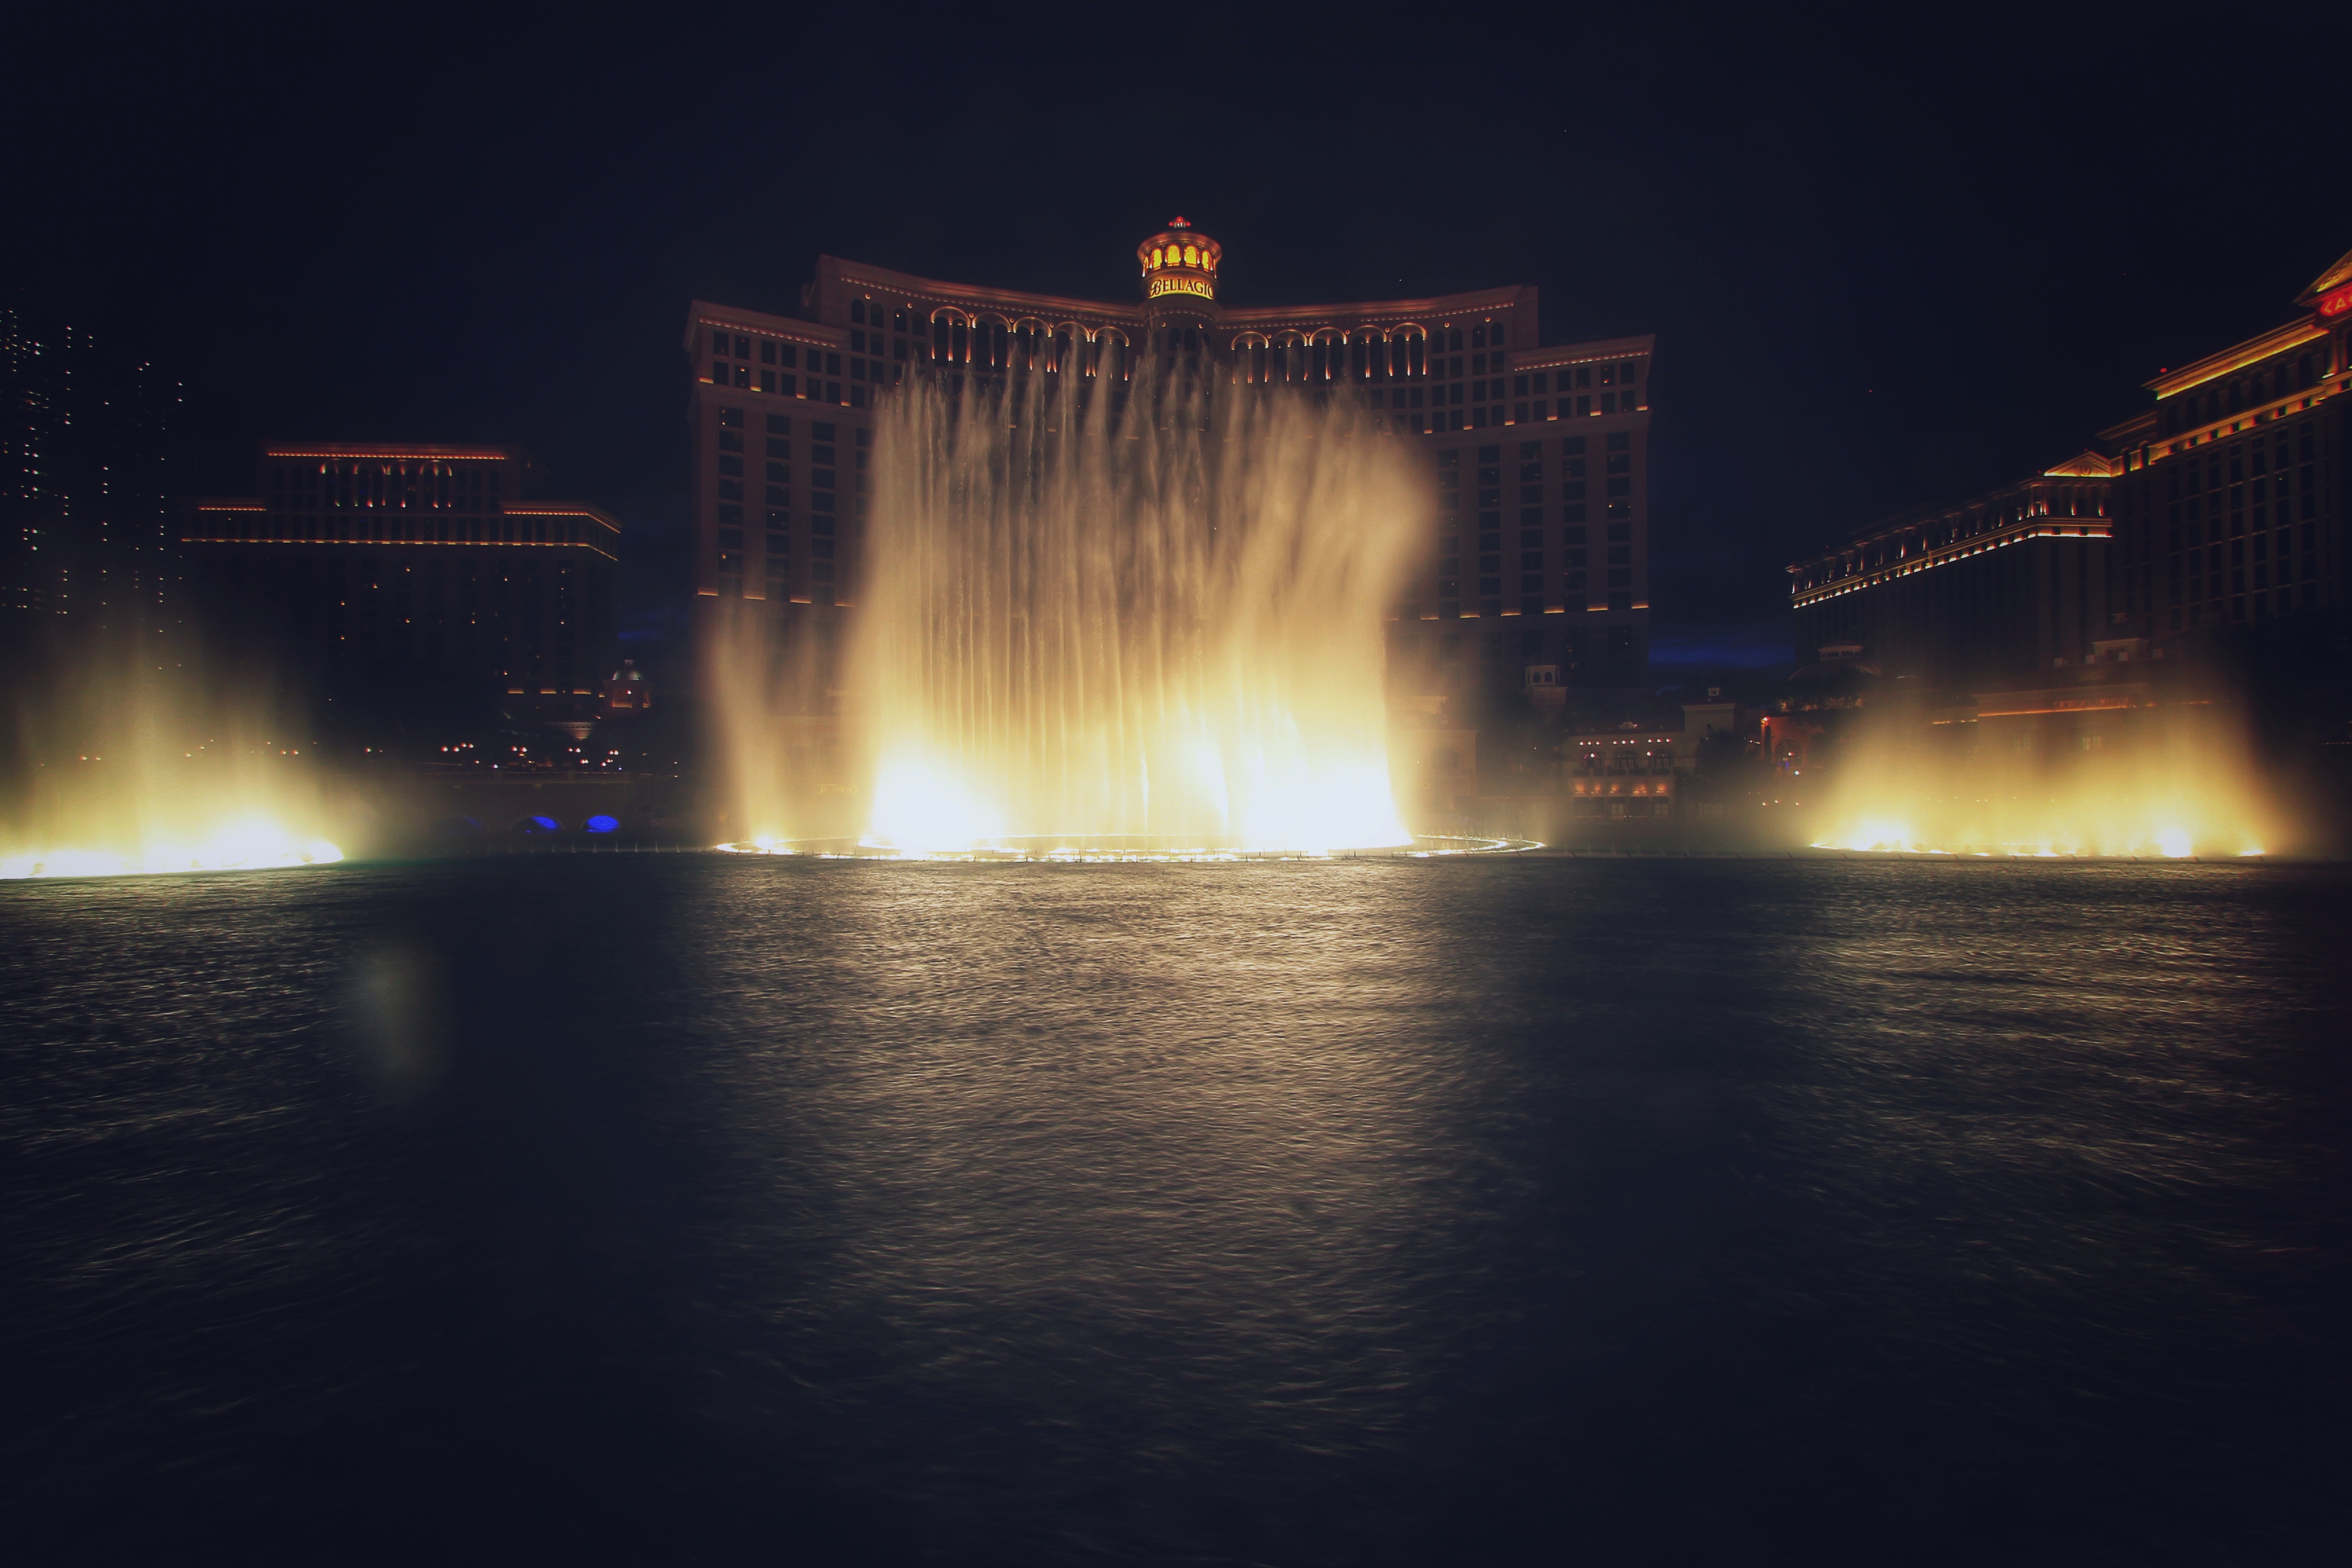
light, night, sunlight, morning, dawn, atmosphere, dusk, evening, reflection, darkness, atmospheric phenomenon, atmosphere of earth